Automotive oil recycling

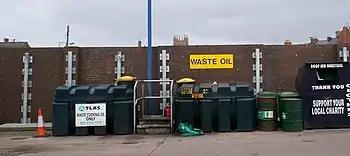
Waste oil collection for recycling at the Fairgreen Amenity Site, Portadown

Automotive oil recycling involves the recycling of used oils and the creation of new products from the recycled oils, and includes the recycling of motor oil and hydraulic oil. Oil recycling also benefits the environment: increased opportunities for consumers to recycle oil lessens the likelihood of used oil being dumped on lands and in waterways. For example, one gallon of motor oil dumped into waterways has the potential to pollute one million gallons of water.